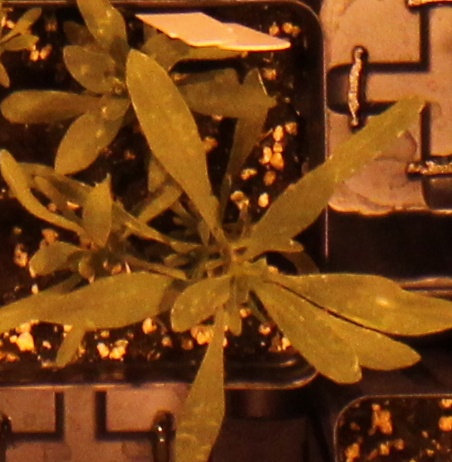
Label: Kochia